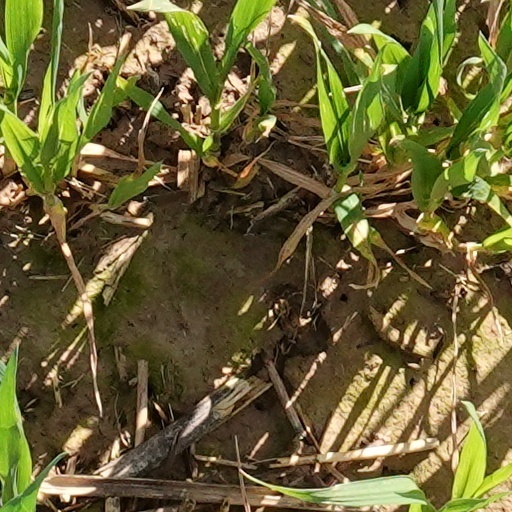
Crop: wheat